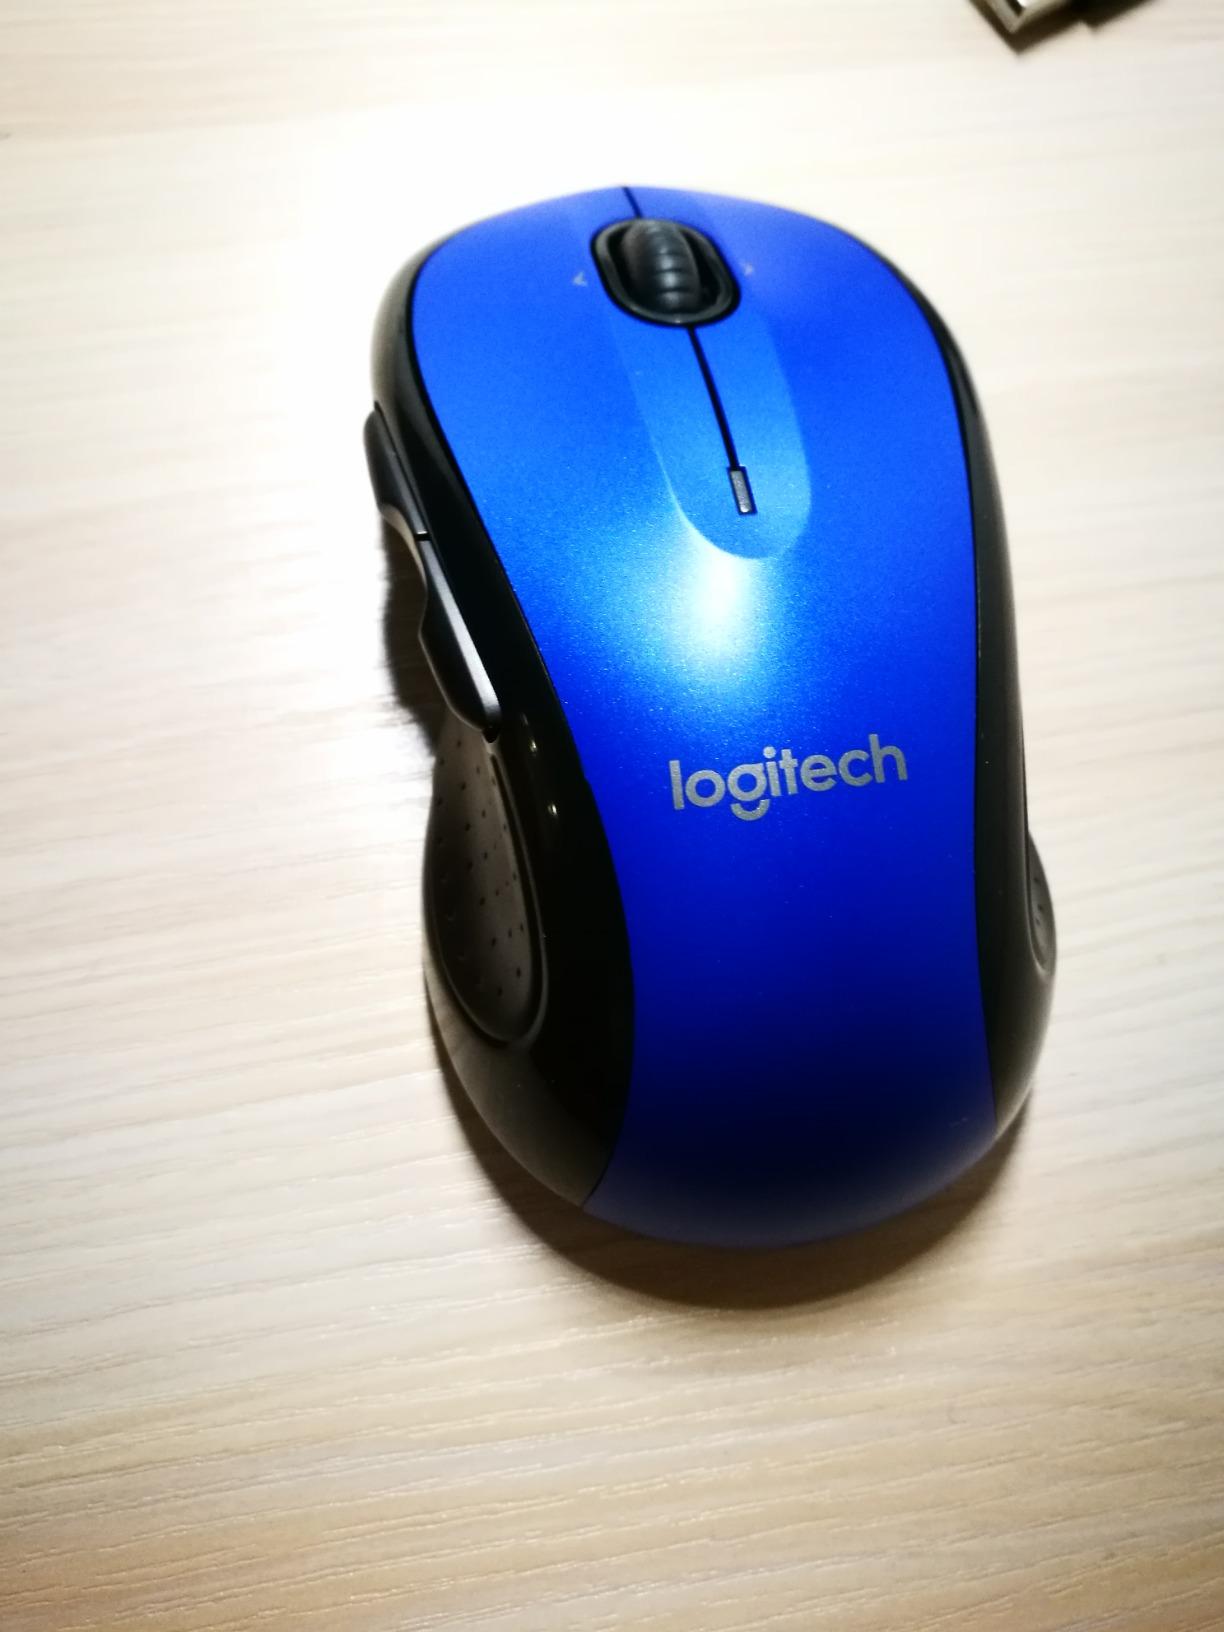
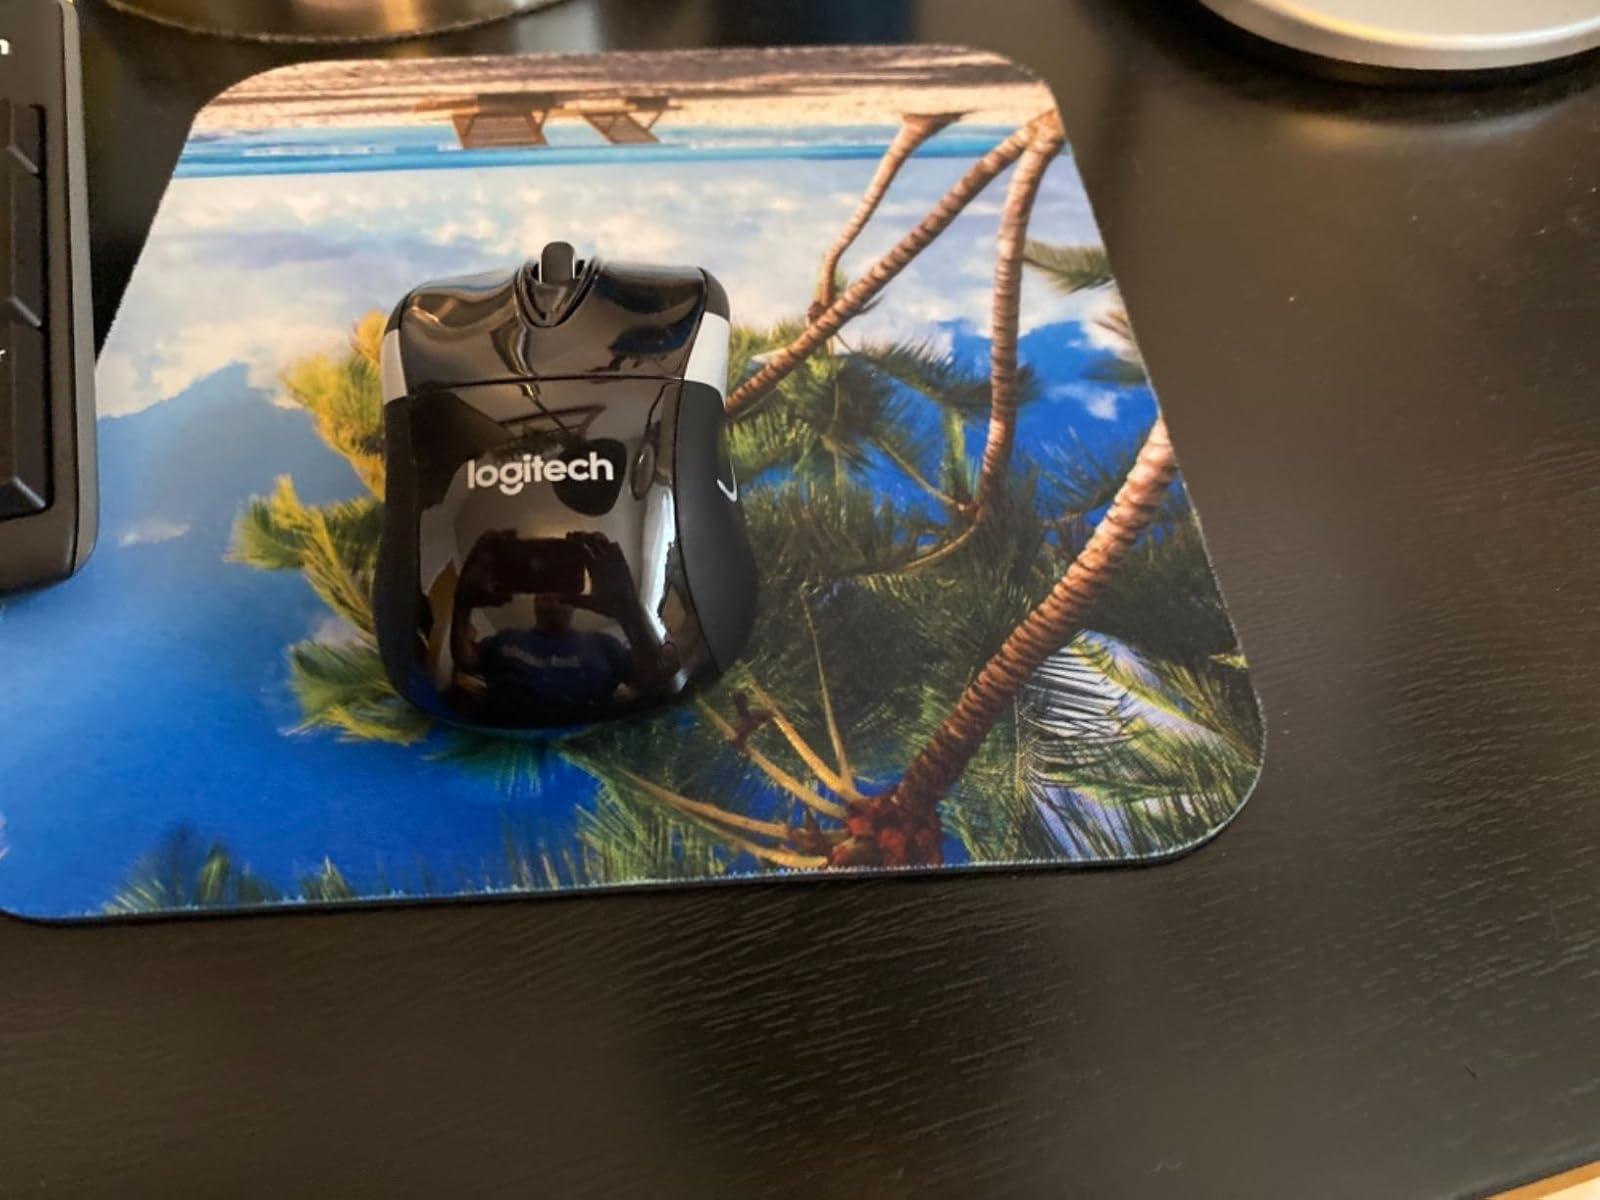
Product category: mouse
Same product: no